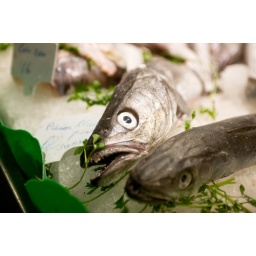
Fresh fish for sale at Boqueria market in Barcelona.